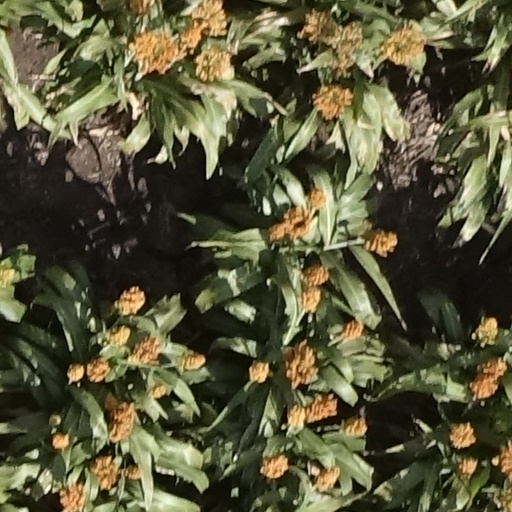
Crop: sorghum